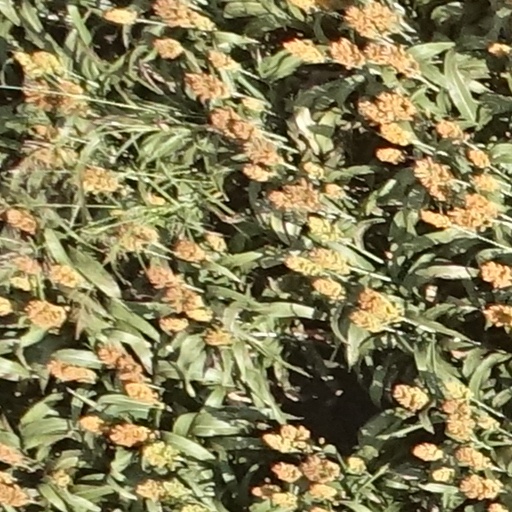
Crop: sorghum